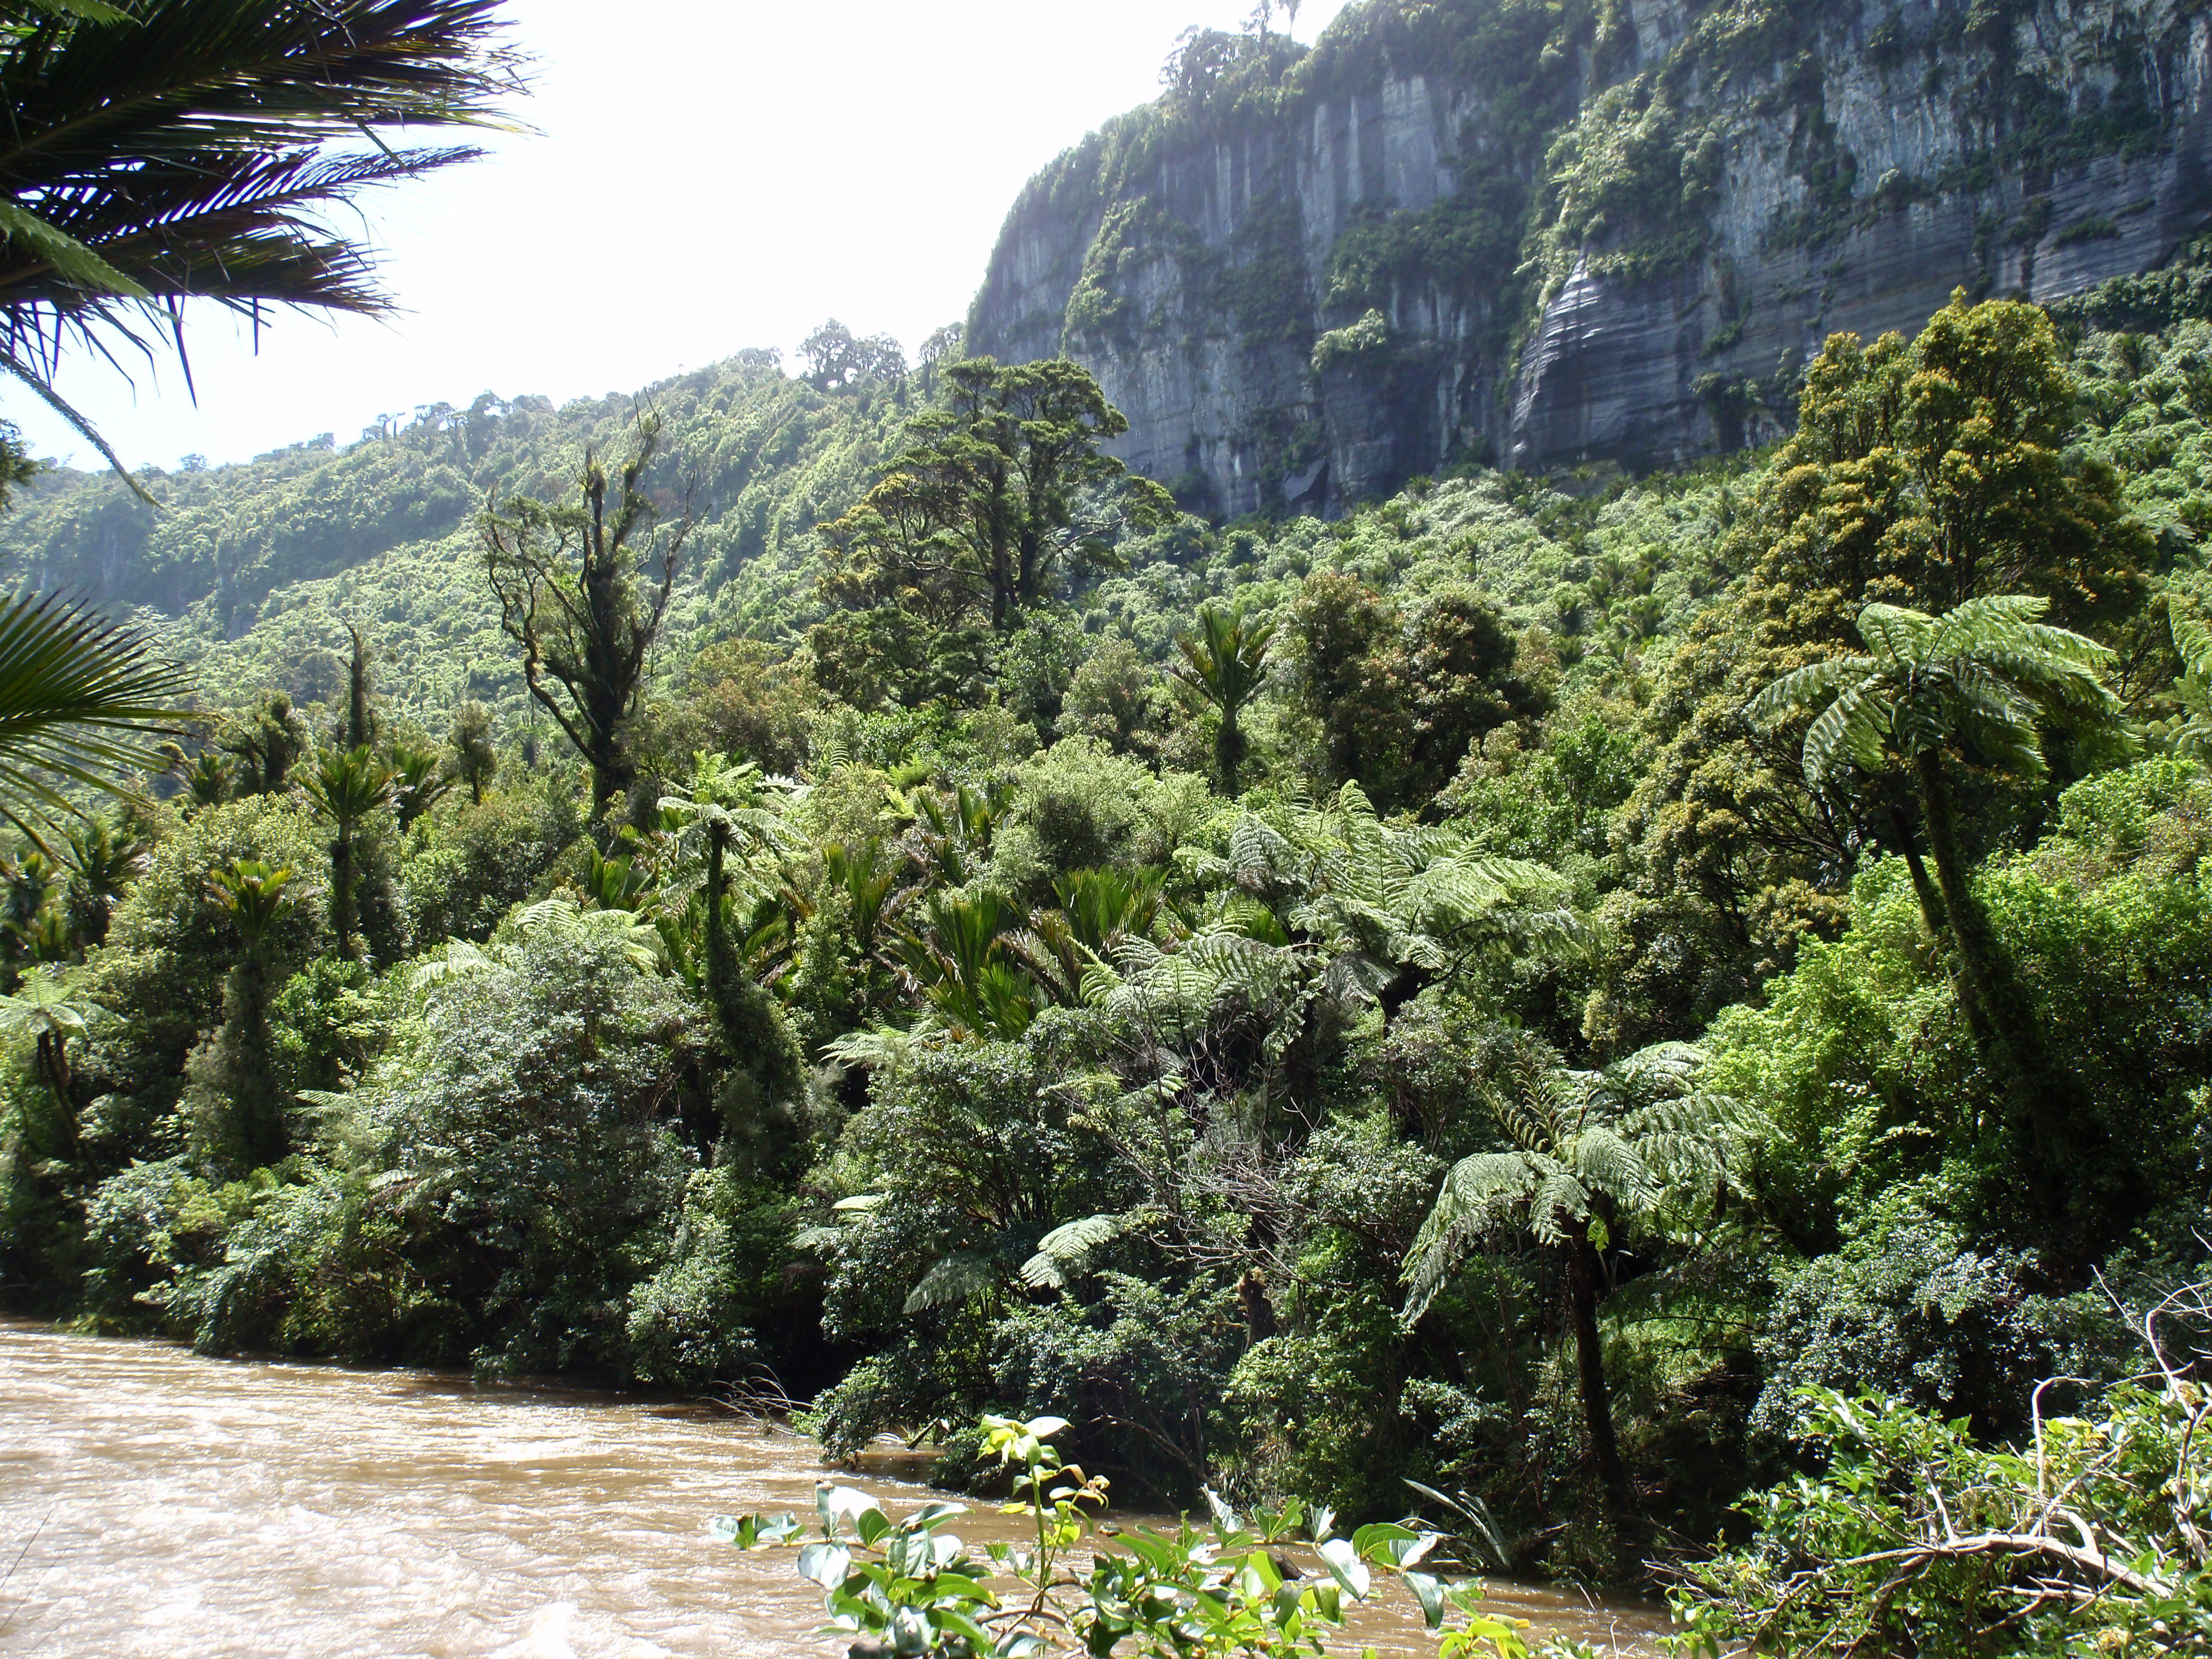
tree, forest, wilderness, mountain, river, valley, bush, jungle, vegetation, rainforest, habitat, nz, ecosystem, biome, old growth forest, temperate coniferous forest